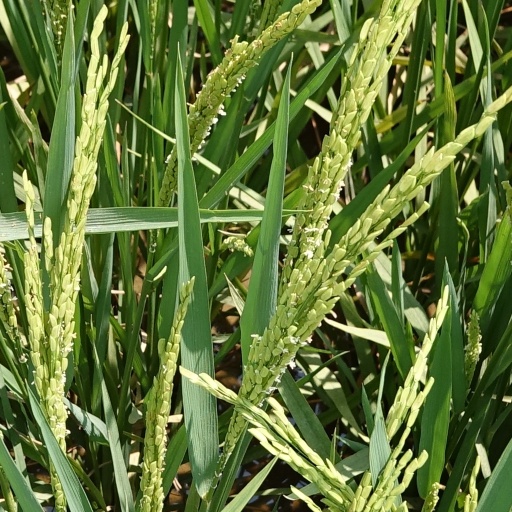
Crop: rice